Hydrocynus forskahlii

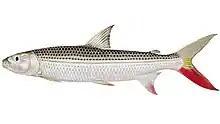
Illustration from Fishes of the Nile by George Albert Boulenger 1907

They are normally less than 30 cm in length, although large specimens may be 45 cm and they normally weigh about 2.3 kg, the world record rod caught specimen was 4.08233 kg. Although a maximum weight of 15.5 kg has been reported.